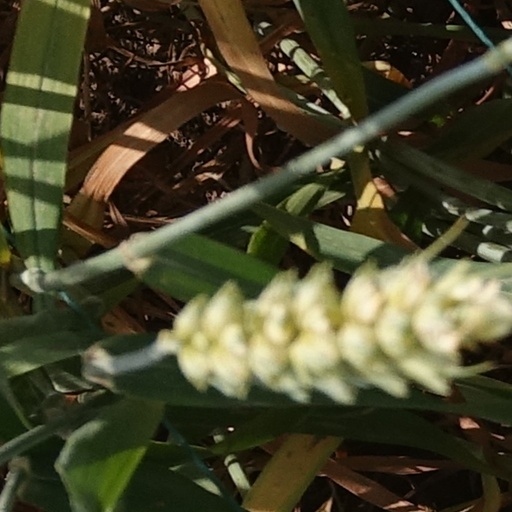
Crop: wheat